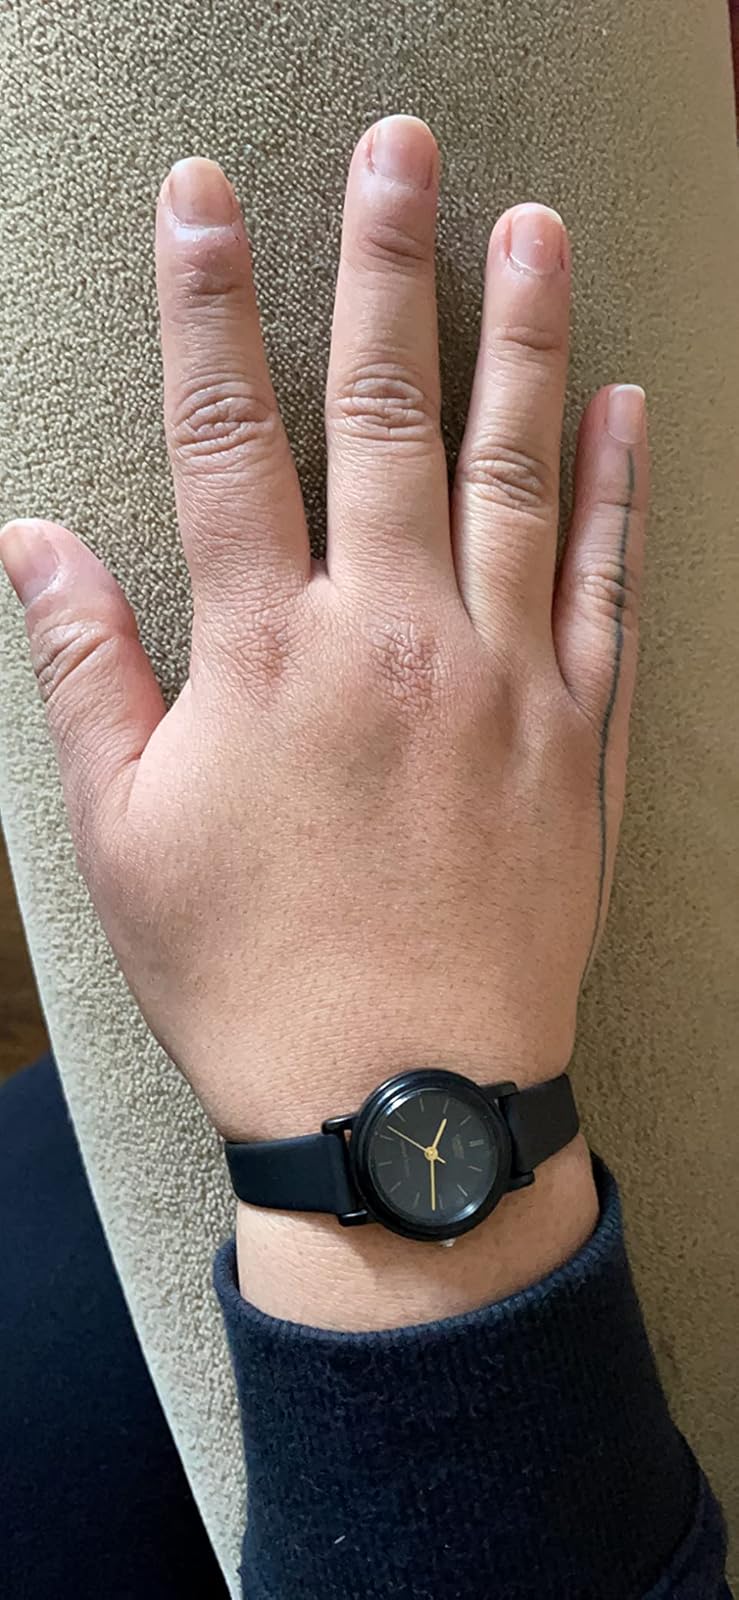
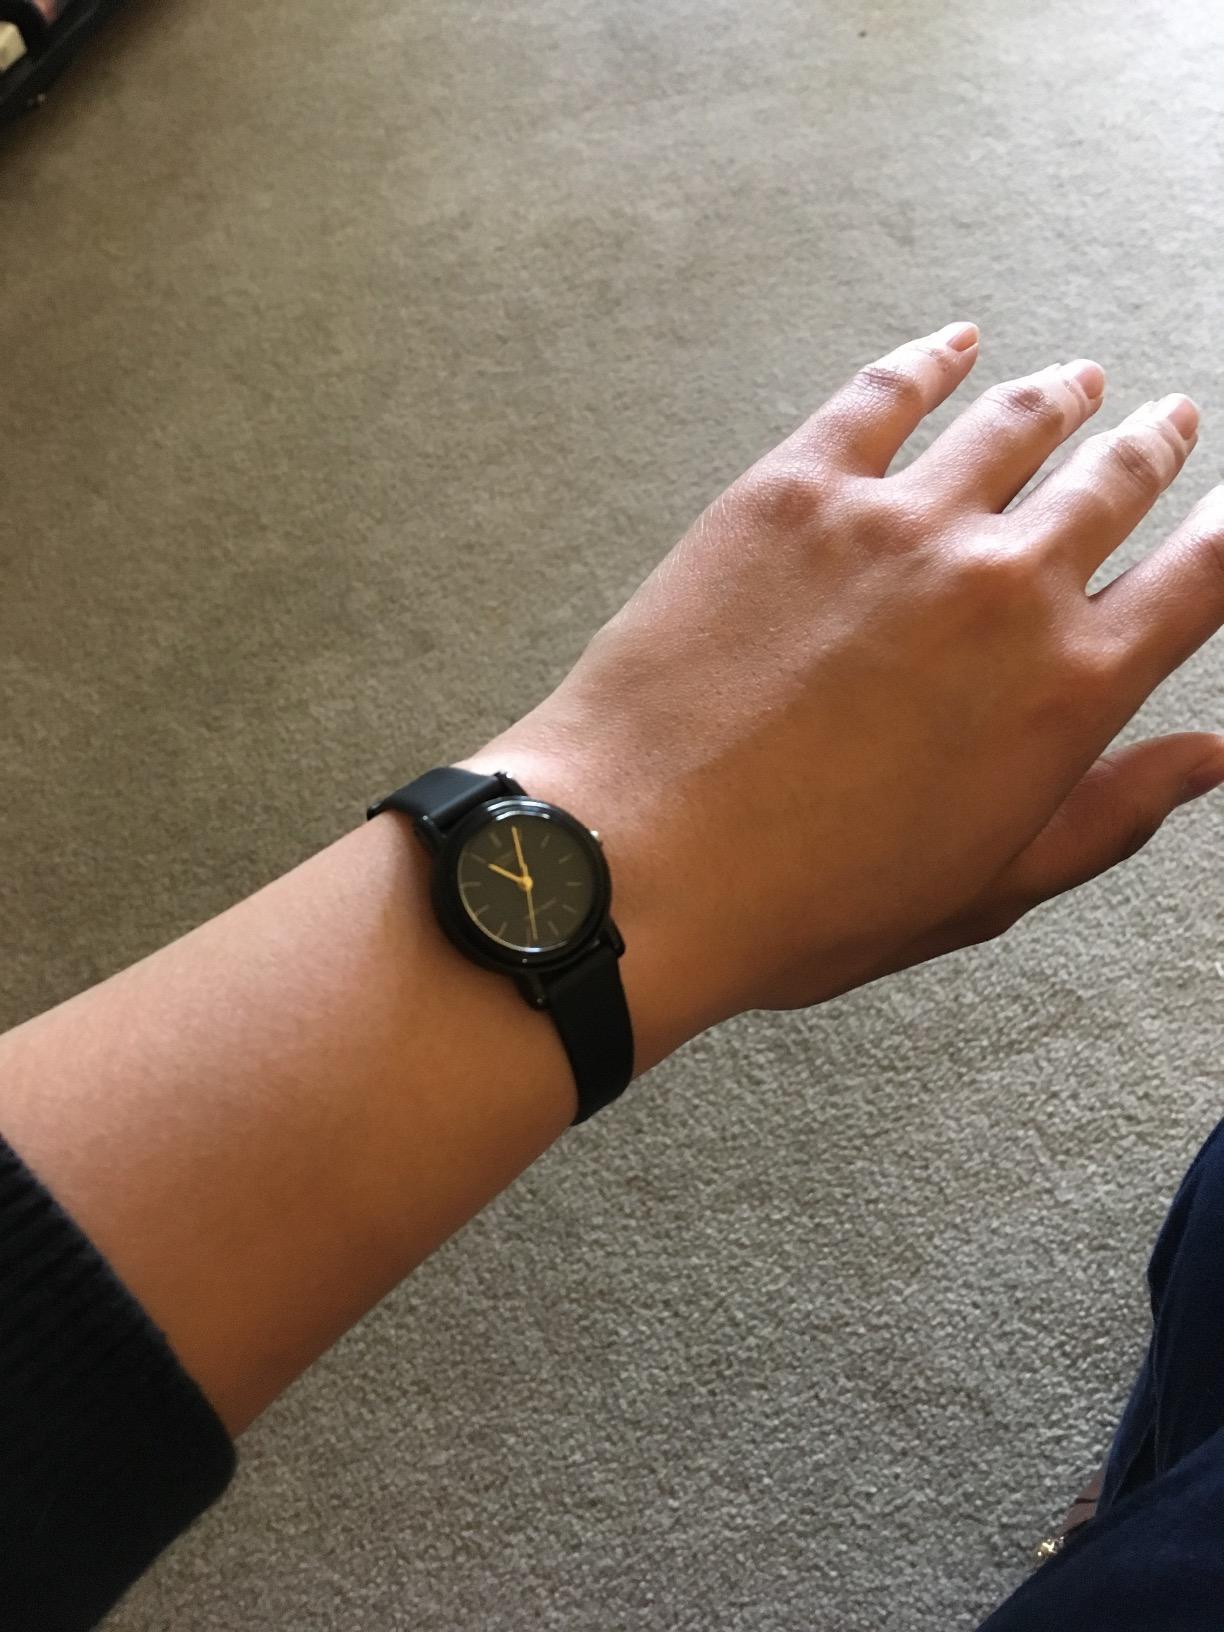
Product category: accessories_watch
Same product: yes